14th Tennessee Infantry Regiment

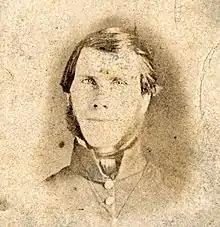
William Archibald Forbes, ca. 1855

The 14th Tennessee Infantry Regiment was a unit of the Confederate States Army during the American Civil War. It was one of the few western regiments that fought as part of the Army of Northern Virginia in the east; participating in most major battles conducted by Robert E. Lee.